Abaúj-Torna County

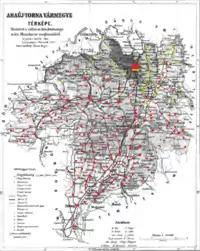
Ethnic map of the county with data of the 1910 census (see the key in the description)

In 1910, the county had a population of 202,288 people and was composed of the following linguistic communities: